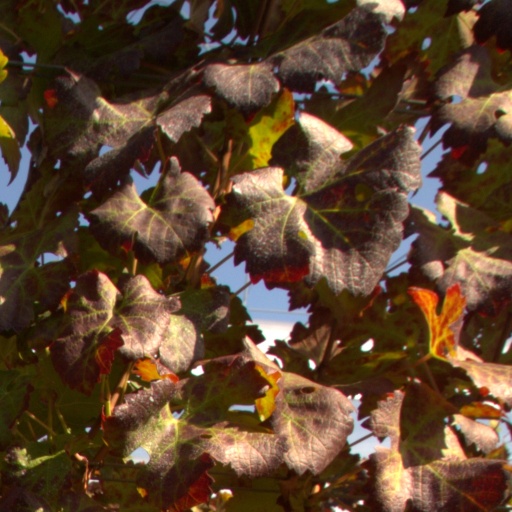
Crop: grape